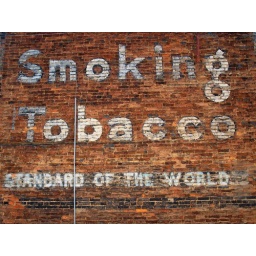
Old ad sign on side of a building in an alley. Bedford PA